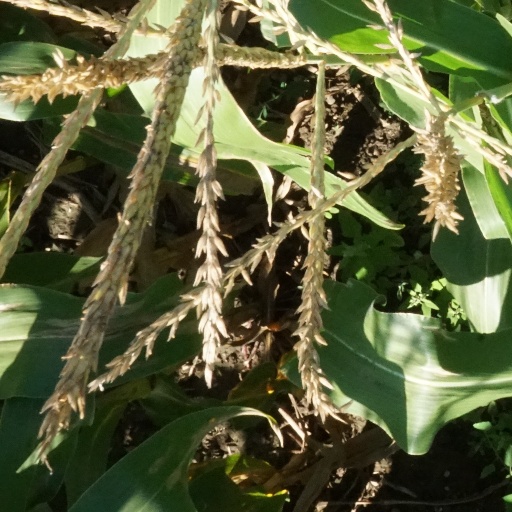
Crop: maize; corn